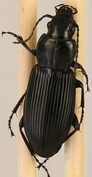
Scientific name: Pterostichus melanarius melanarius
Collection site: Steigerwaldt-Chequamegon NEON (STEI), plot STEI_004